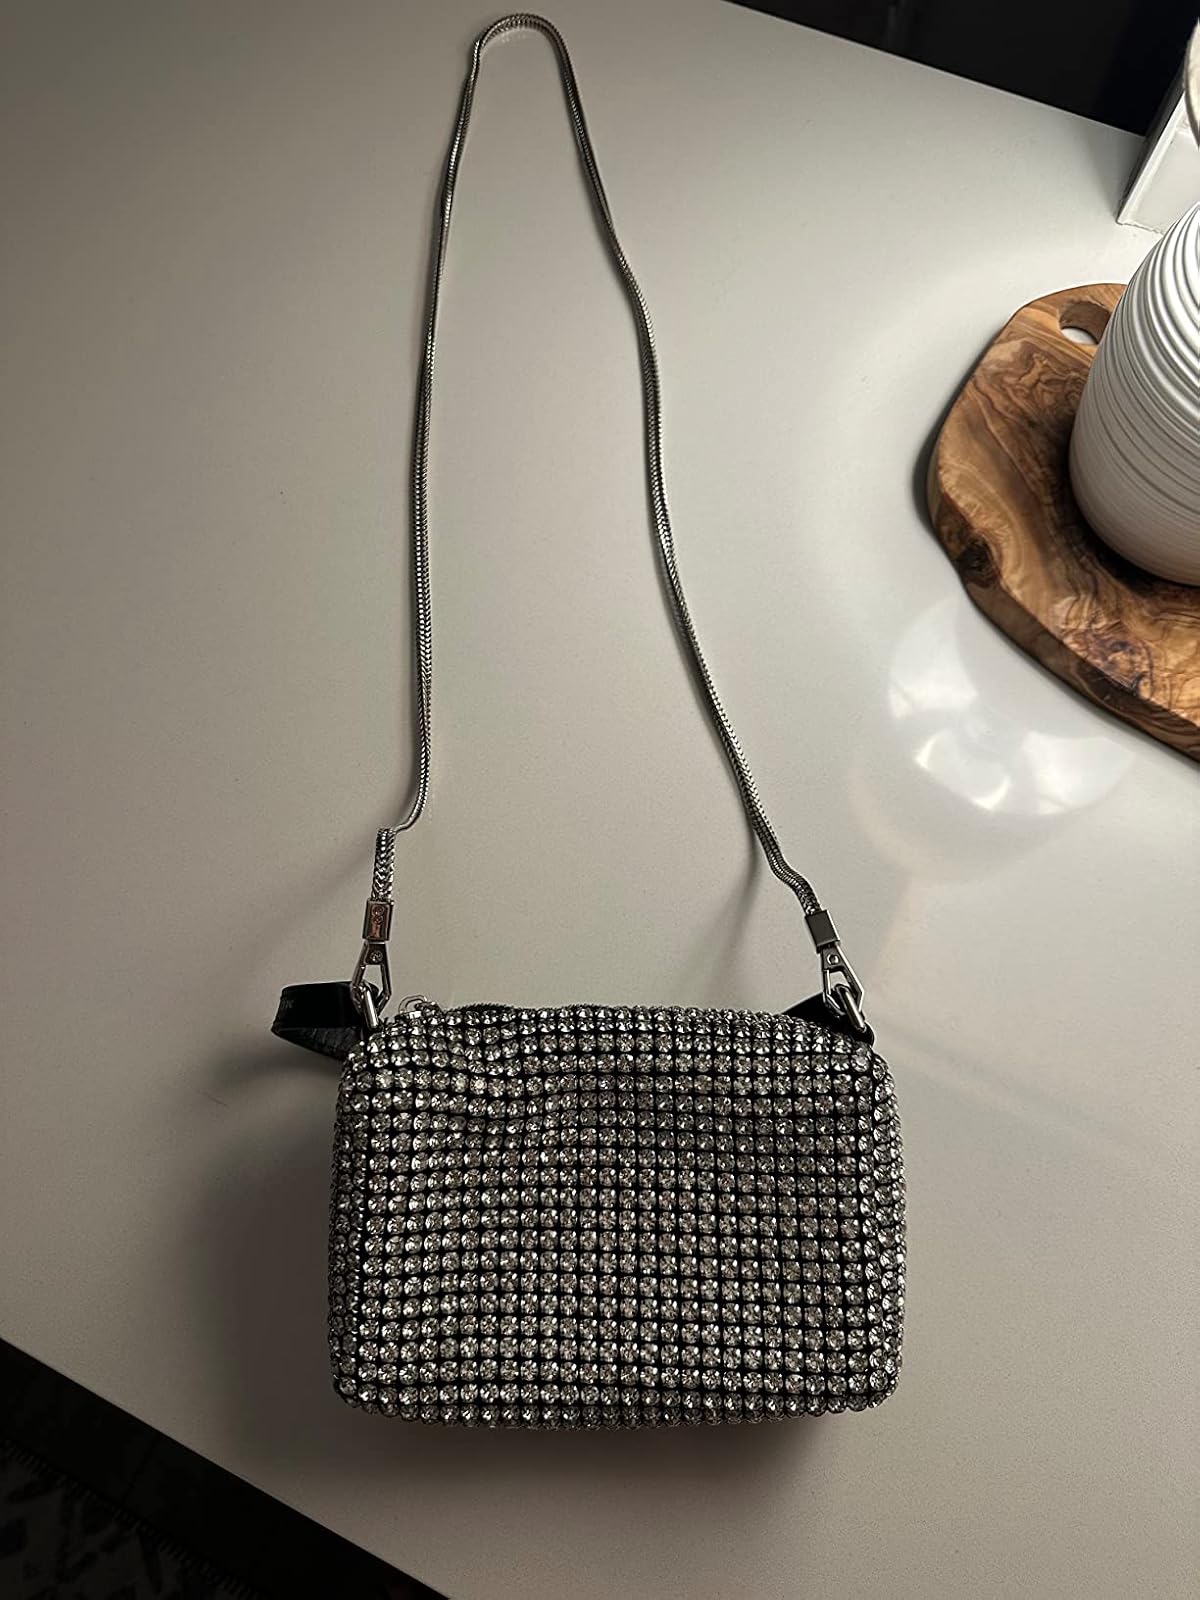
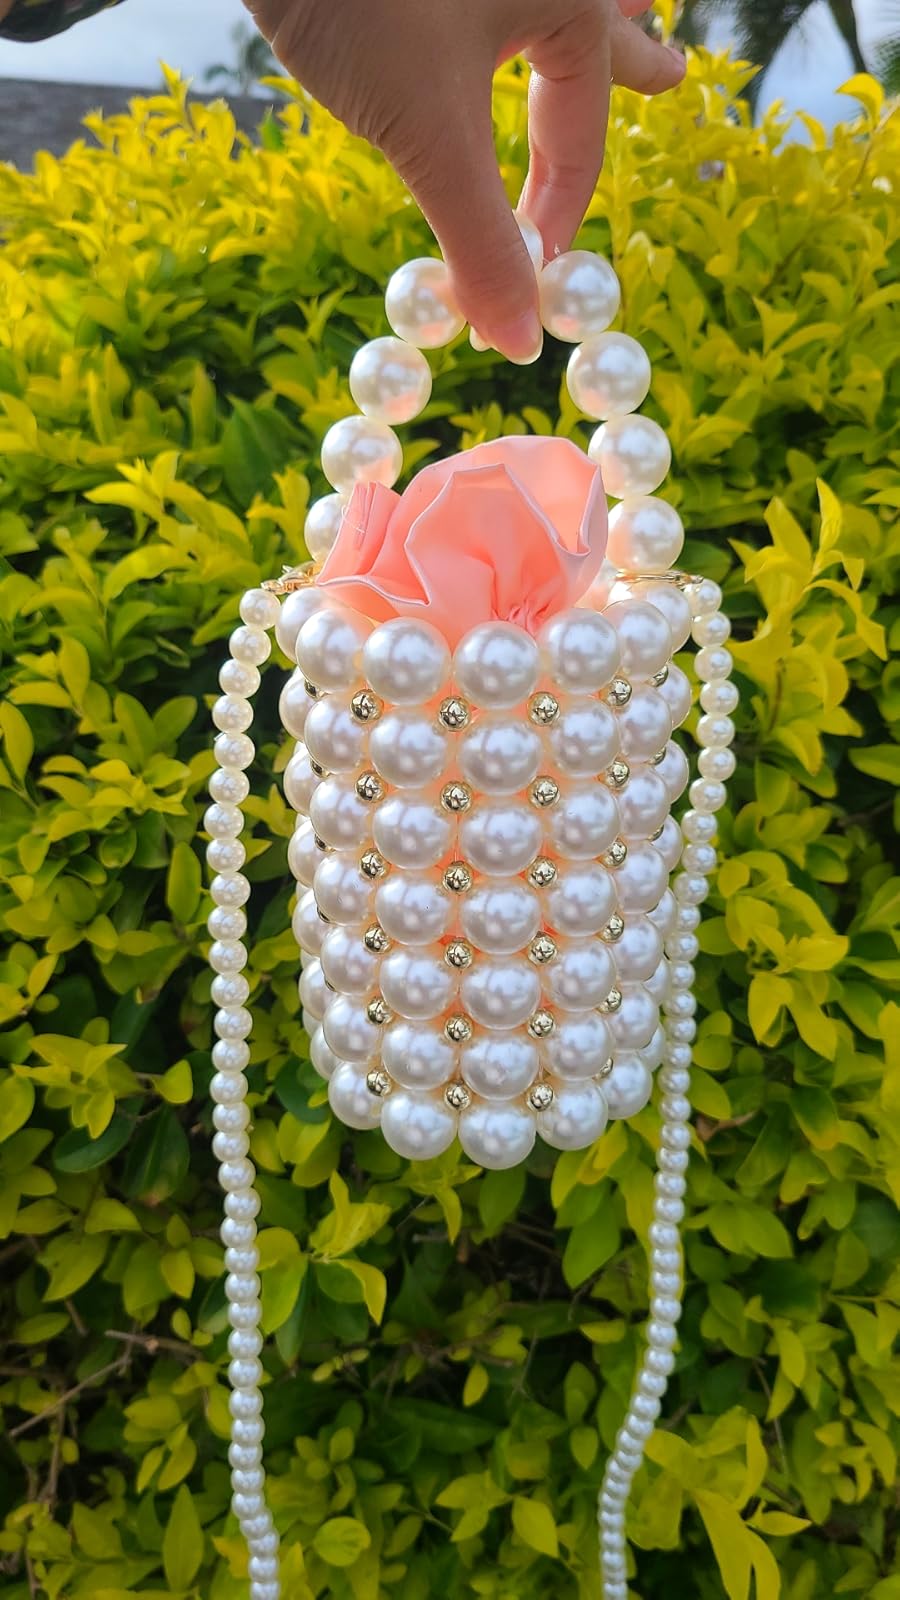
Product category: accessories_handbag
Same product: no